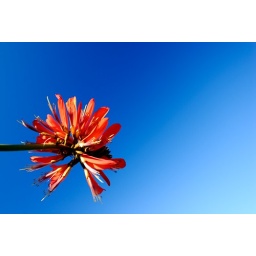
Asleep under the red flower tree